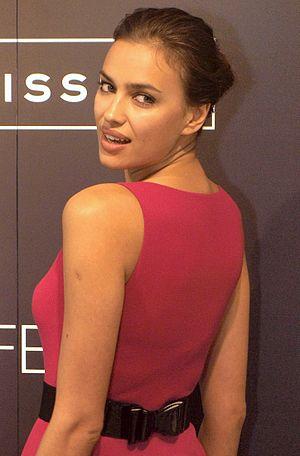
Irina Chaïkhlislamova, dite Irina Shayk, est un mannequin russe née le 6 janvier 1986 à Iemanjelinsk, ville de l'oblast de Tcheliabinsk à l’époque en URSS.